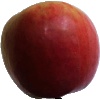
Label: apple_crimson_snow